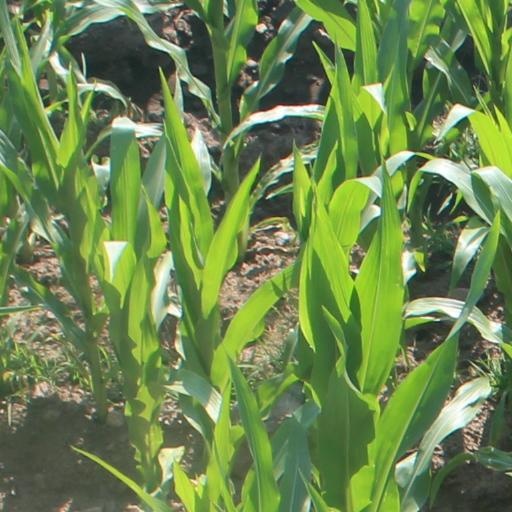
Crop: maize; corn